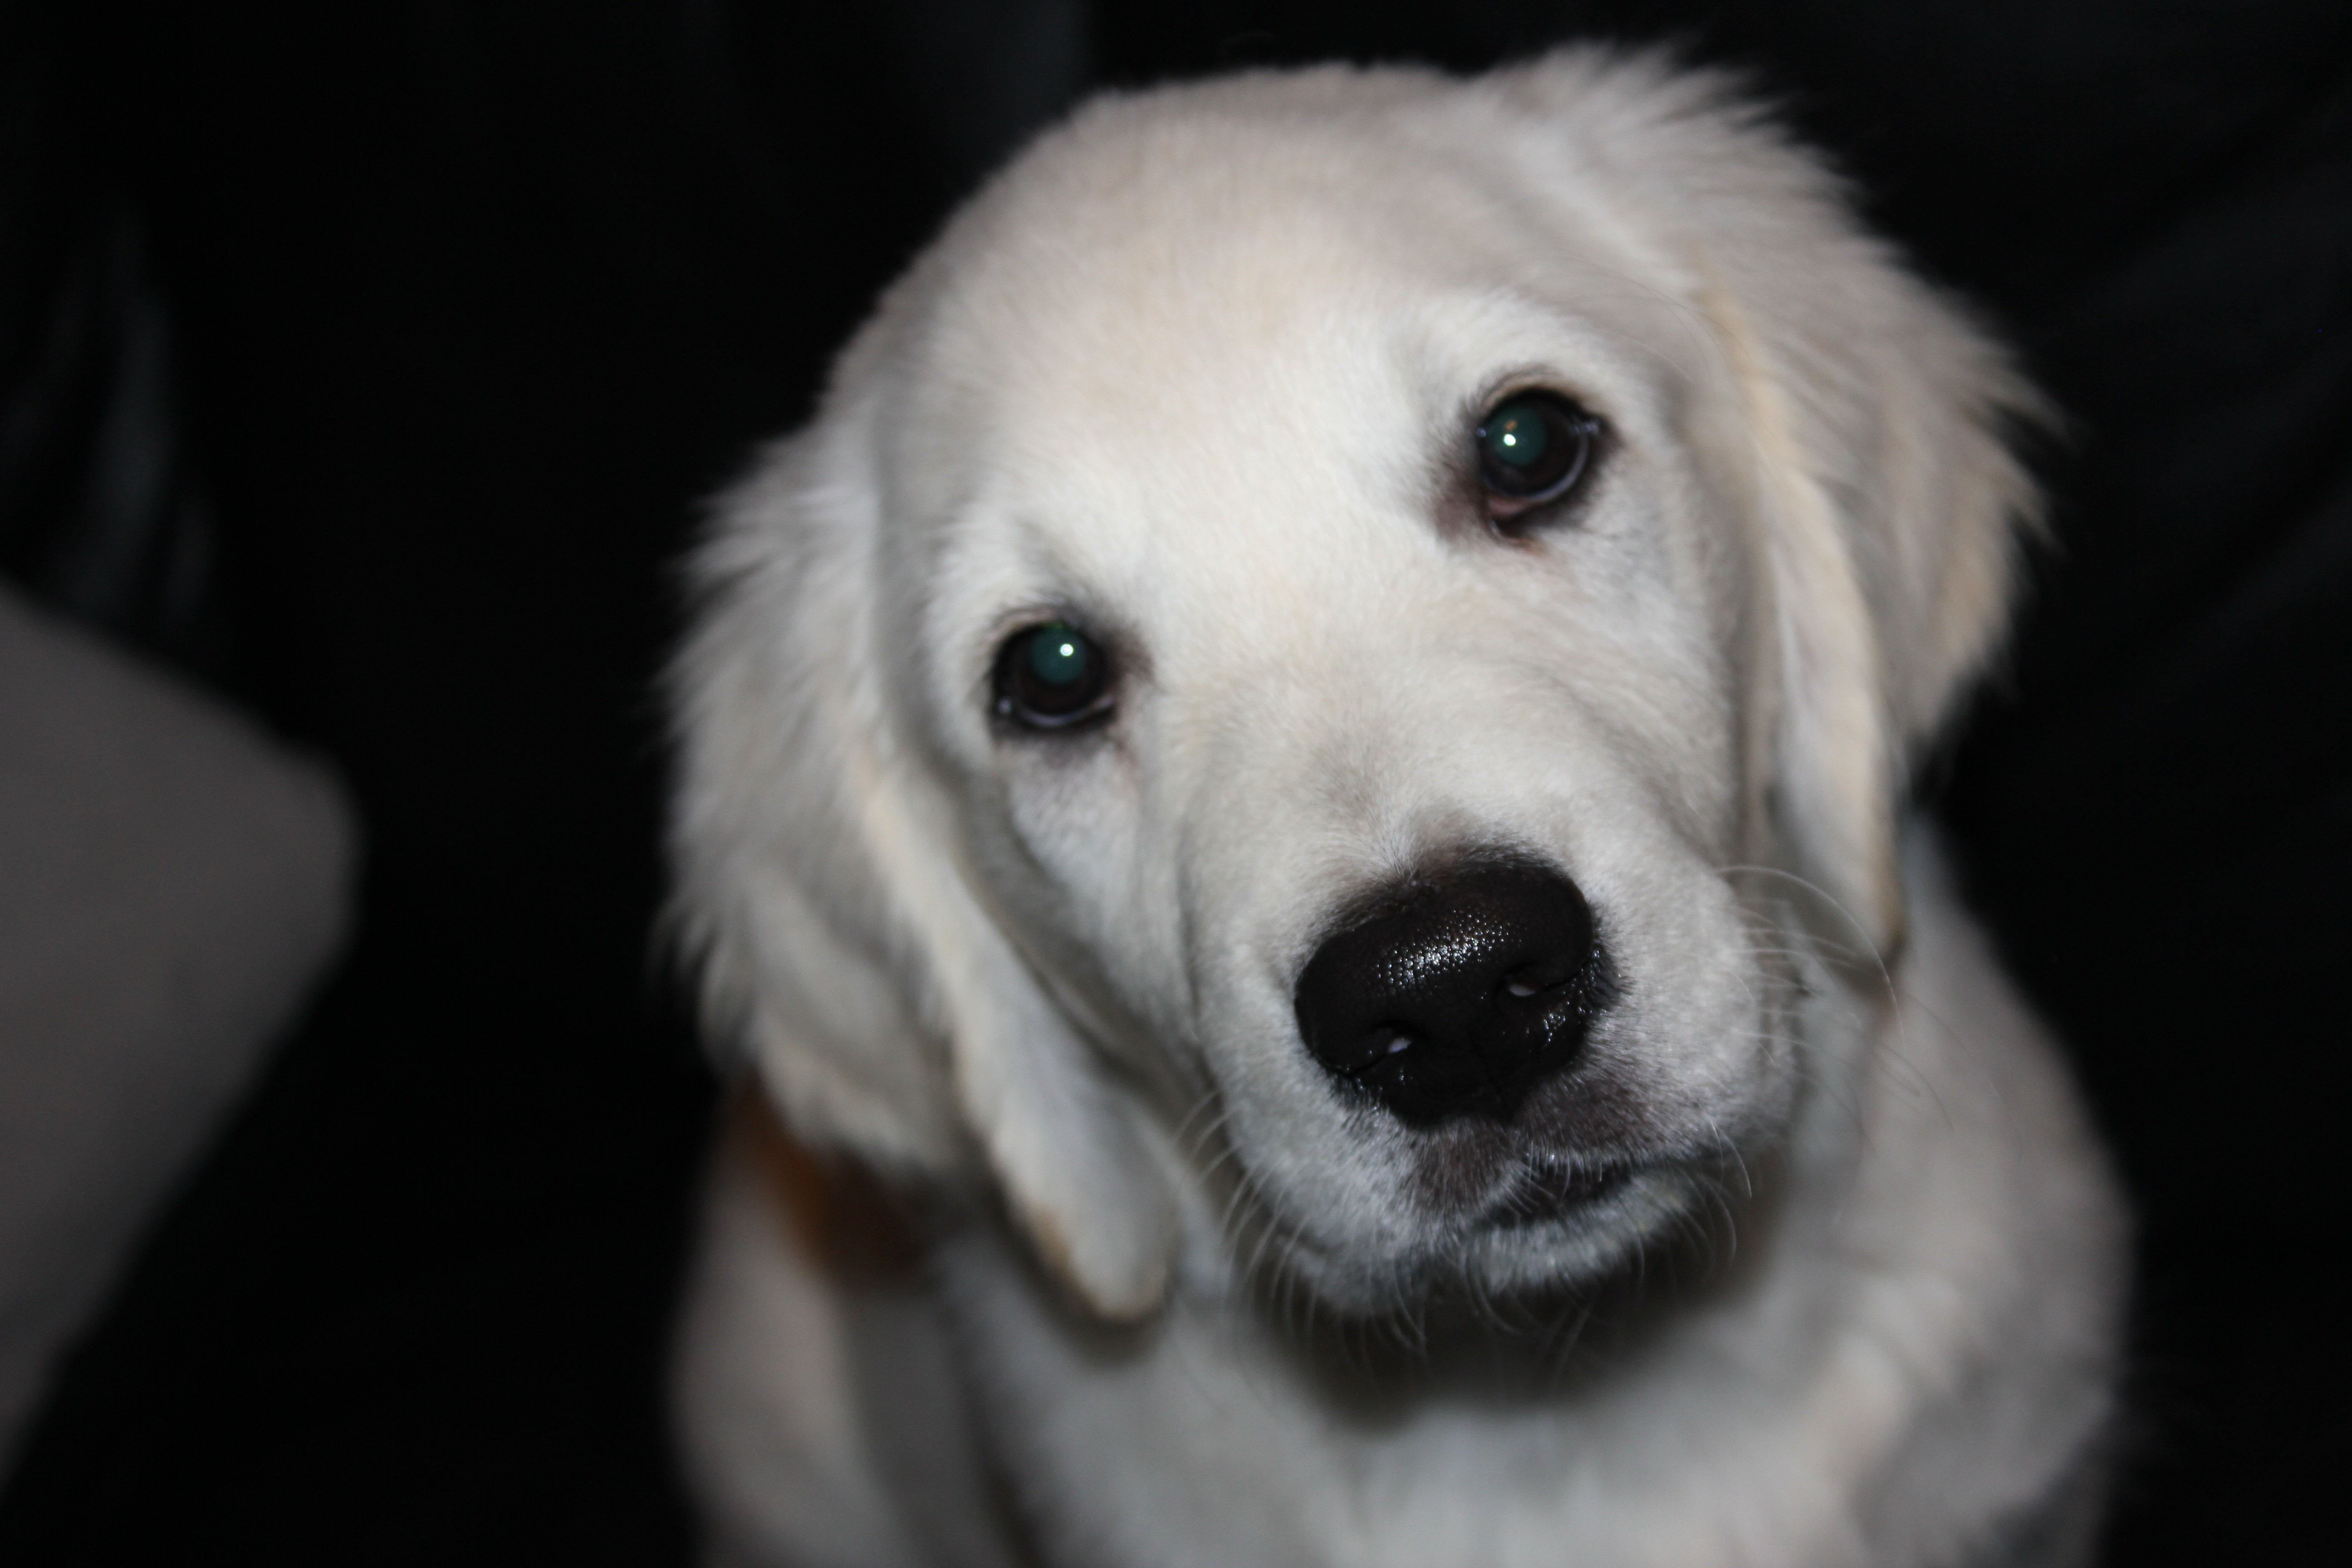
white, puppy, dog, mammal, nose, golden retriever, vertebrate, dog breed, retriever, dog like mammal, dog breed group, great pyrenees